Great Burstead

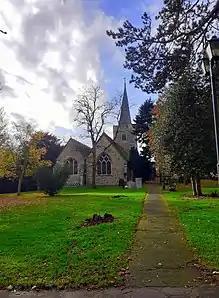
St Mary Magdalene Church, Great Burstead.

By tradition, the origins of the church, St Mary Magdalene, at Great Burstead are linked to Saint Cedd (d.664). Cedd, a missionary monk and later Bishop of the East Saxons, was trained by the Celtic Saint Aidan at Lindisfarne. Cedd's original chapel at Bradwell-juxta-Mare in Essex can still be visited. It is understood that at first he set up his wayside preaching cross on the present-day church site, and a well which he blessed, then after he converted Ebba, the Thane of Great Burstead. However, it is also reputed that the East Saxon King Sæberht (d 616) was buried nearby, a convert under the earlier Christian mission of Mellitus, the first Bishop of London. The area first having been settled by the East Saxons around 527 AD. Later, around 680 AD, the cross was replaced with a wooden building by the Thane, Edwy, perhaps dedicated by Theodore of Tarsus, Archbishop of Canterbury. An ancient English Yew, found to the south of the church and over a millennium old, is thought to be one of Essex's oldest trees.